Operation Vigorous

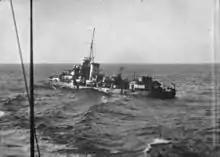

The order from Harwood to turn for Malta reached Vian at but Axis bombers had attacked from when attacked. Most of the Ju 87s dive-bombers attacked the escorts but "City of Edinburgh" and "City of Pretoria" was near-missed and slightly damaged, "City of Edinburgh" claiming a bomber and a probable. "Ajax" was attacked by five aircraft at and six Ju 87s bombed "Birmingham", one near miss putting a front turret out of action for one shot down. The convoy escorts received a reconnaissance report that the battleships were closer and the convoy continued east, the signal granting discretion arriving at At 36 Axis aircraft returned and again concentrated on warships. on the starboard quarter was attacked by twelve (from StG 3) was disabled and was ordered to sink the ship rather than linger in Bomb Alley. The other 24 attacked the merchant ships with no result and "Centurion", which survived and shot down a bomber.